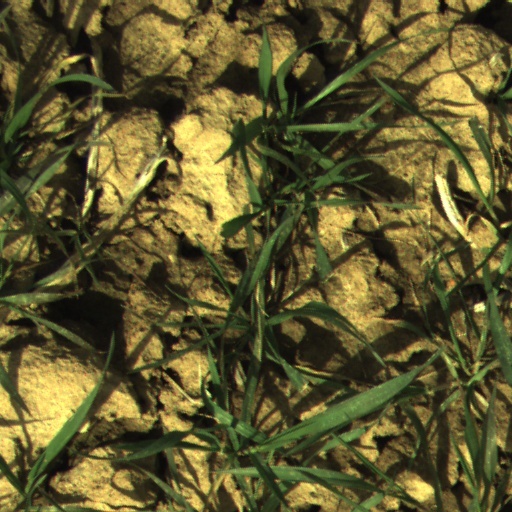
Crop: wheat